Ranbir Singh of Jammu and Kashmir

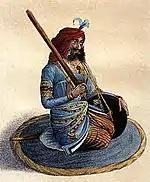
Raja Suchet Singh, the issueless uncle of Ranbir Singh whom adopted him

Singh was born at Ramgarh, Jammu and Kashmir in August 1830. He was the third son of Maharaja Gulab Singh. His mother Rakwal Maharani was the first wife of Gulab Singh. Ranbir Singh was adopted by Raja Suchet Singh, his childless uncle, and inherited all his "jagirs" upon his death in 1844.